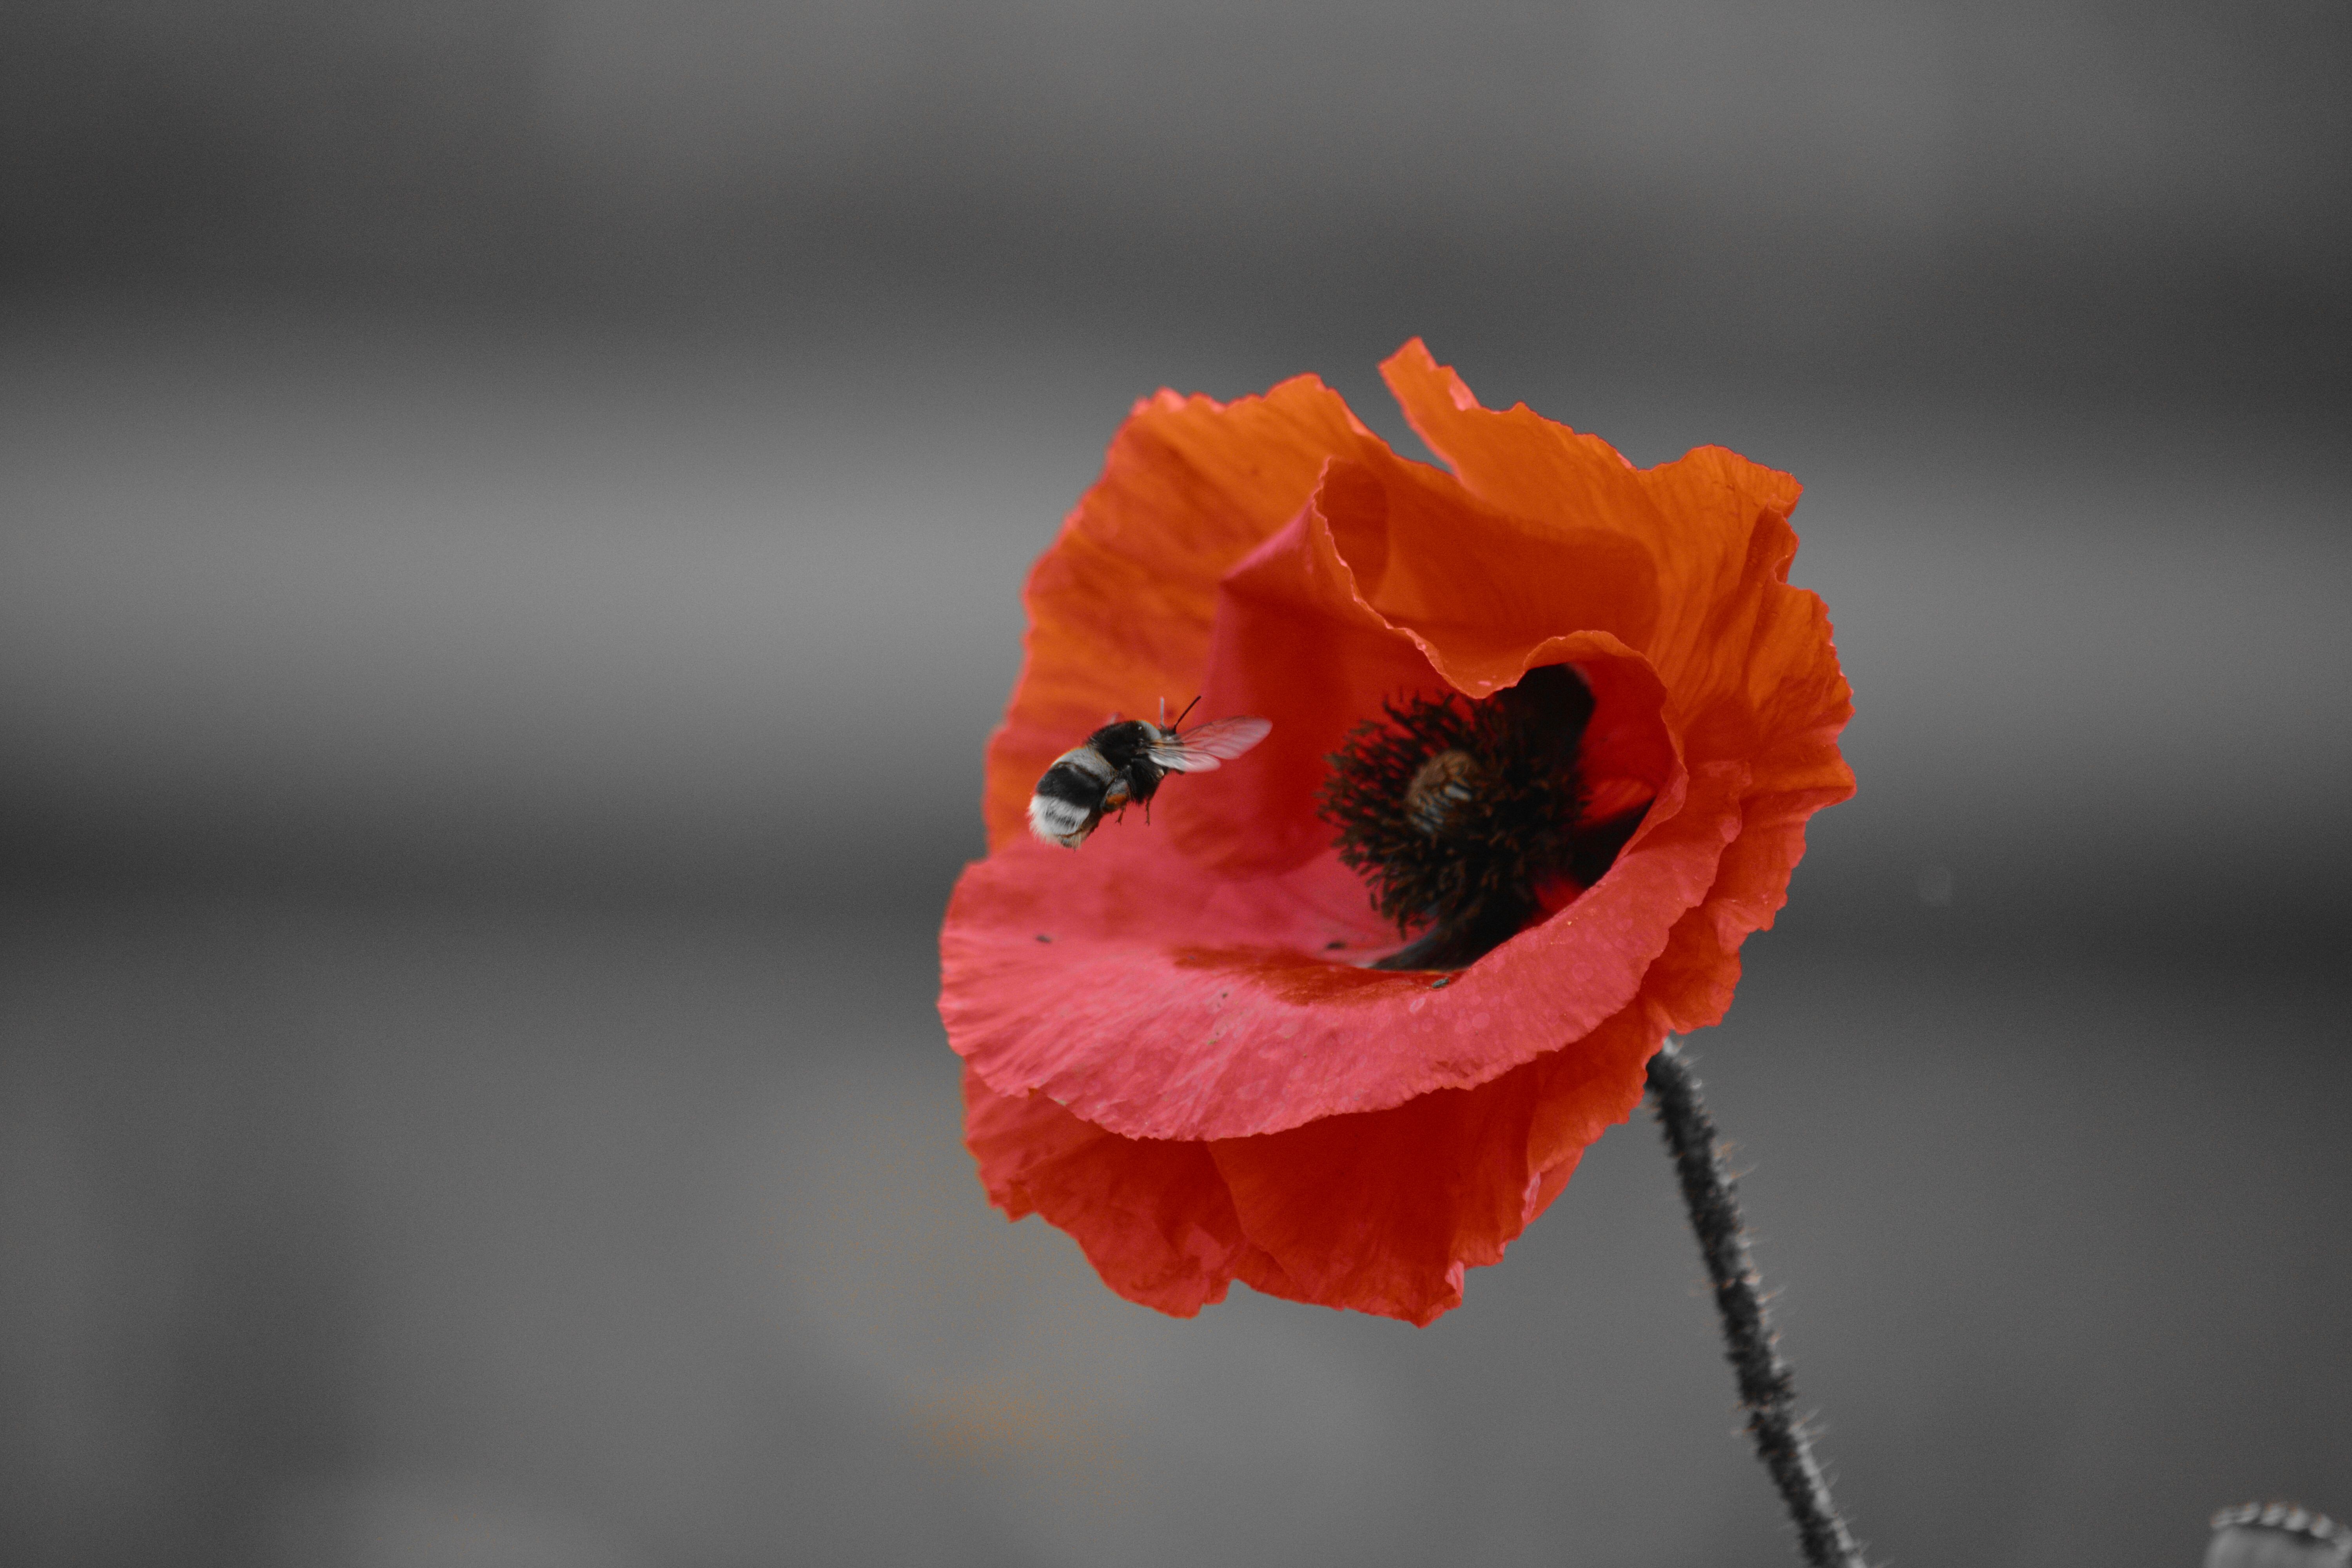
nature, plant, photography, flower, petal, red, insect, botany, flora, fauna, wild flower, close up, fields, poppy, coquelicot, macro photography, flowering plant, bourdon, plant stem, land plant, poppy family